Alok Sanjar

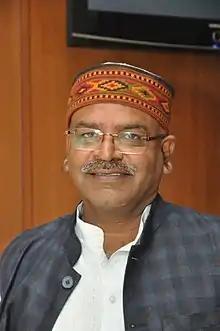

Alok Sanjar (born 4 April 1963) is a Bharatiya Janata Party politician and was member of Indian parliament from Bhopal (Lok Sabha constituency) from 2014-2019. under modi government.